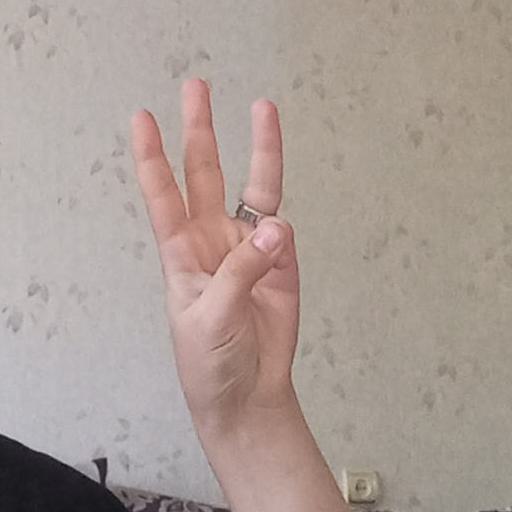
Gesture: three